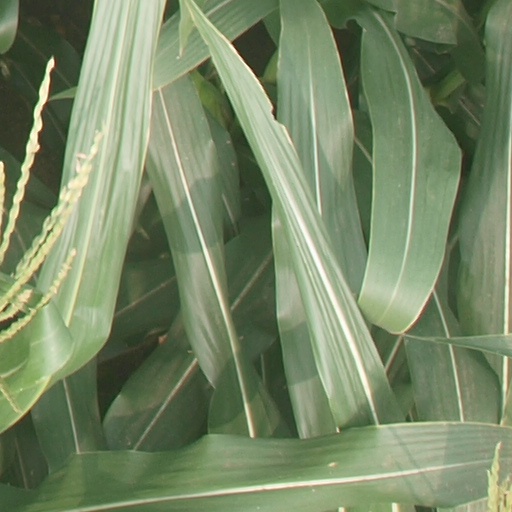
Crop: maize; corn